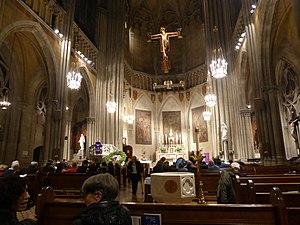
L'église du Saint-Sacrement de Manhattan est une église paroissiale catholique située dans le quartier d'Upper West Side et l'arrondissement de Manhattan, à New York. Elle se trouve au 152 West 71st Street, immédiatement à l'est de Broadway.